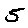
Label: 5